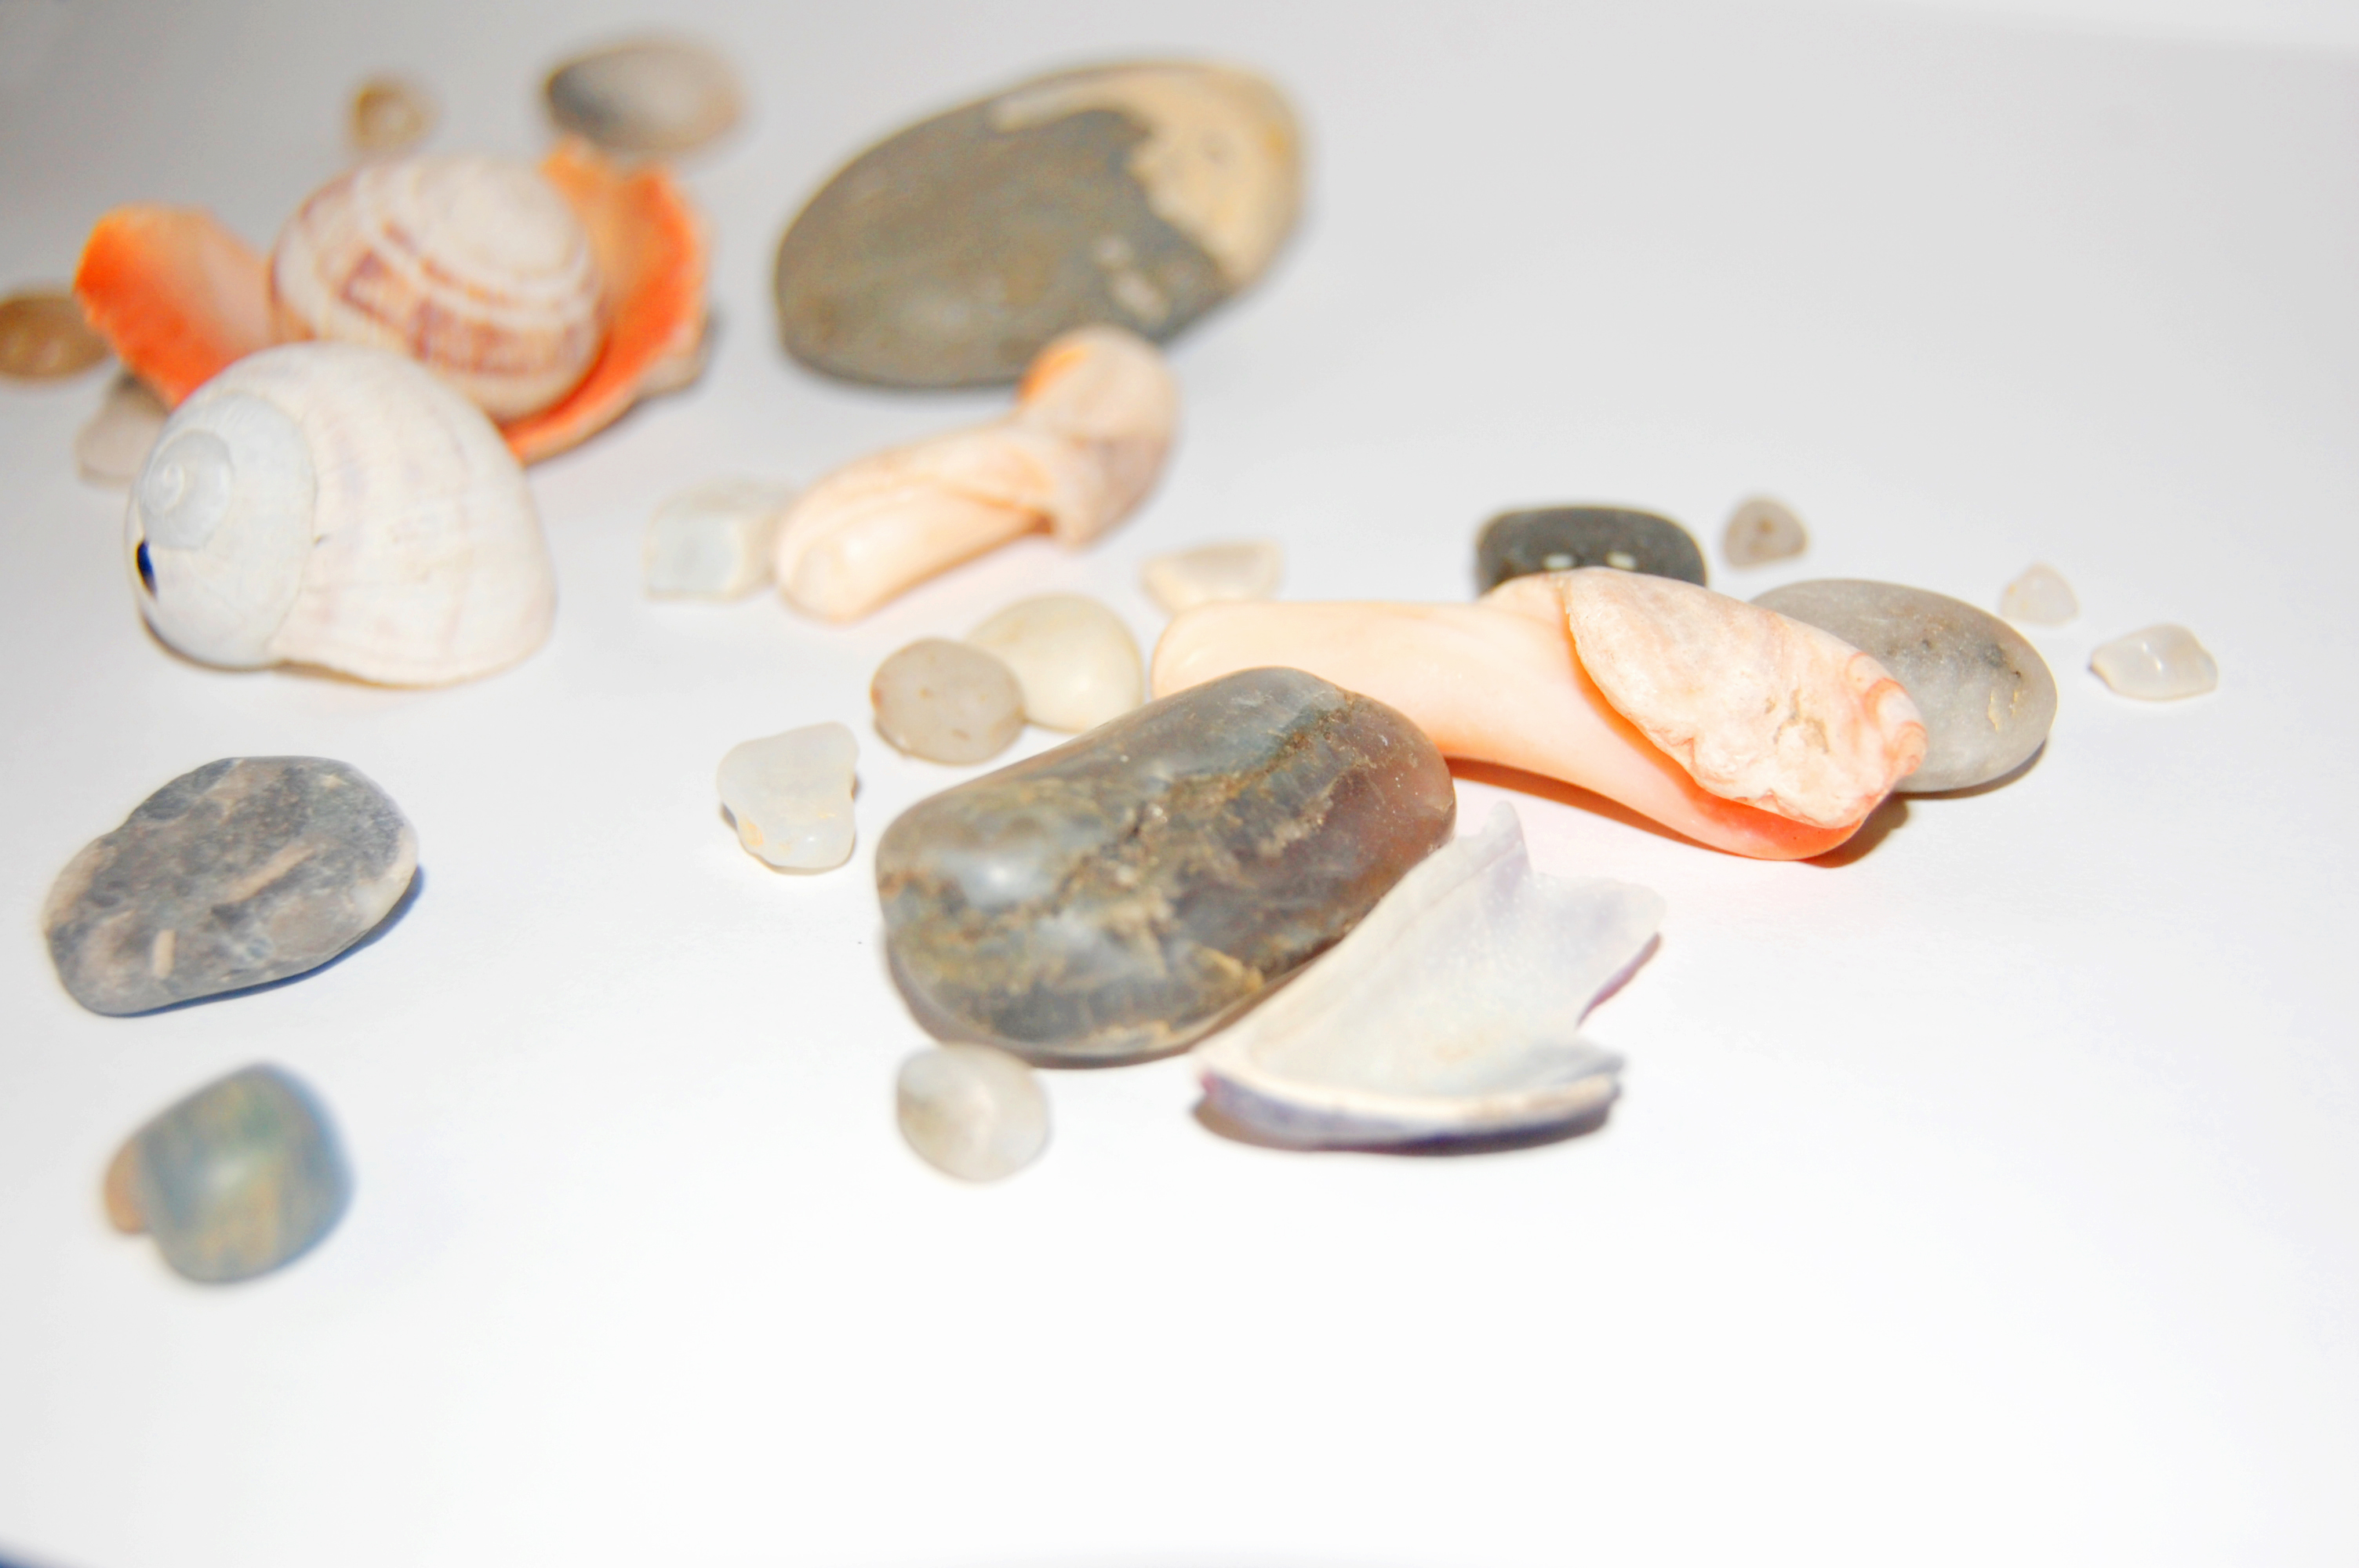
massage, stones, sea, shell, candle, manicure, background, relaxation, rest, beauty, health, spa, seashells, clam, clams oysters mussels and scallops